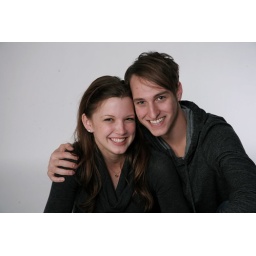
314/365 the flashing of the red,blue, and white lights in my rearview mirror